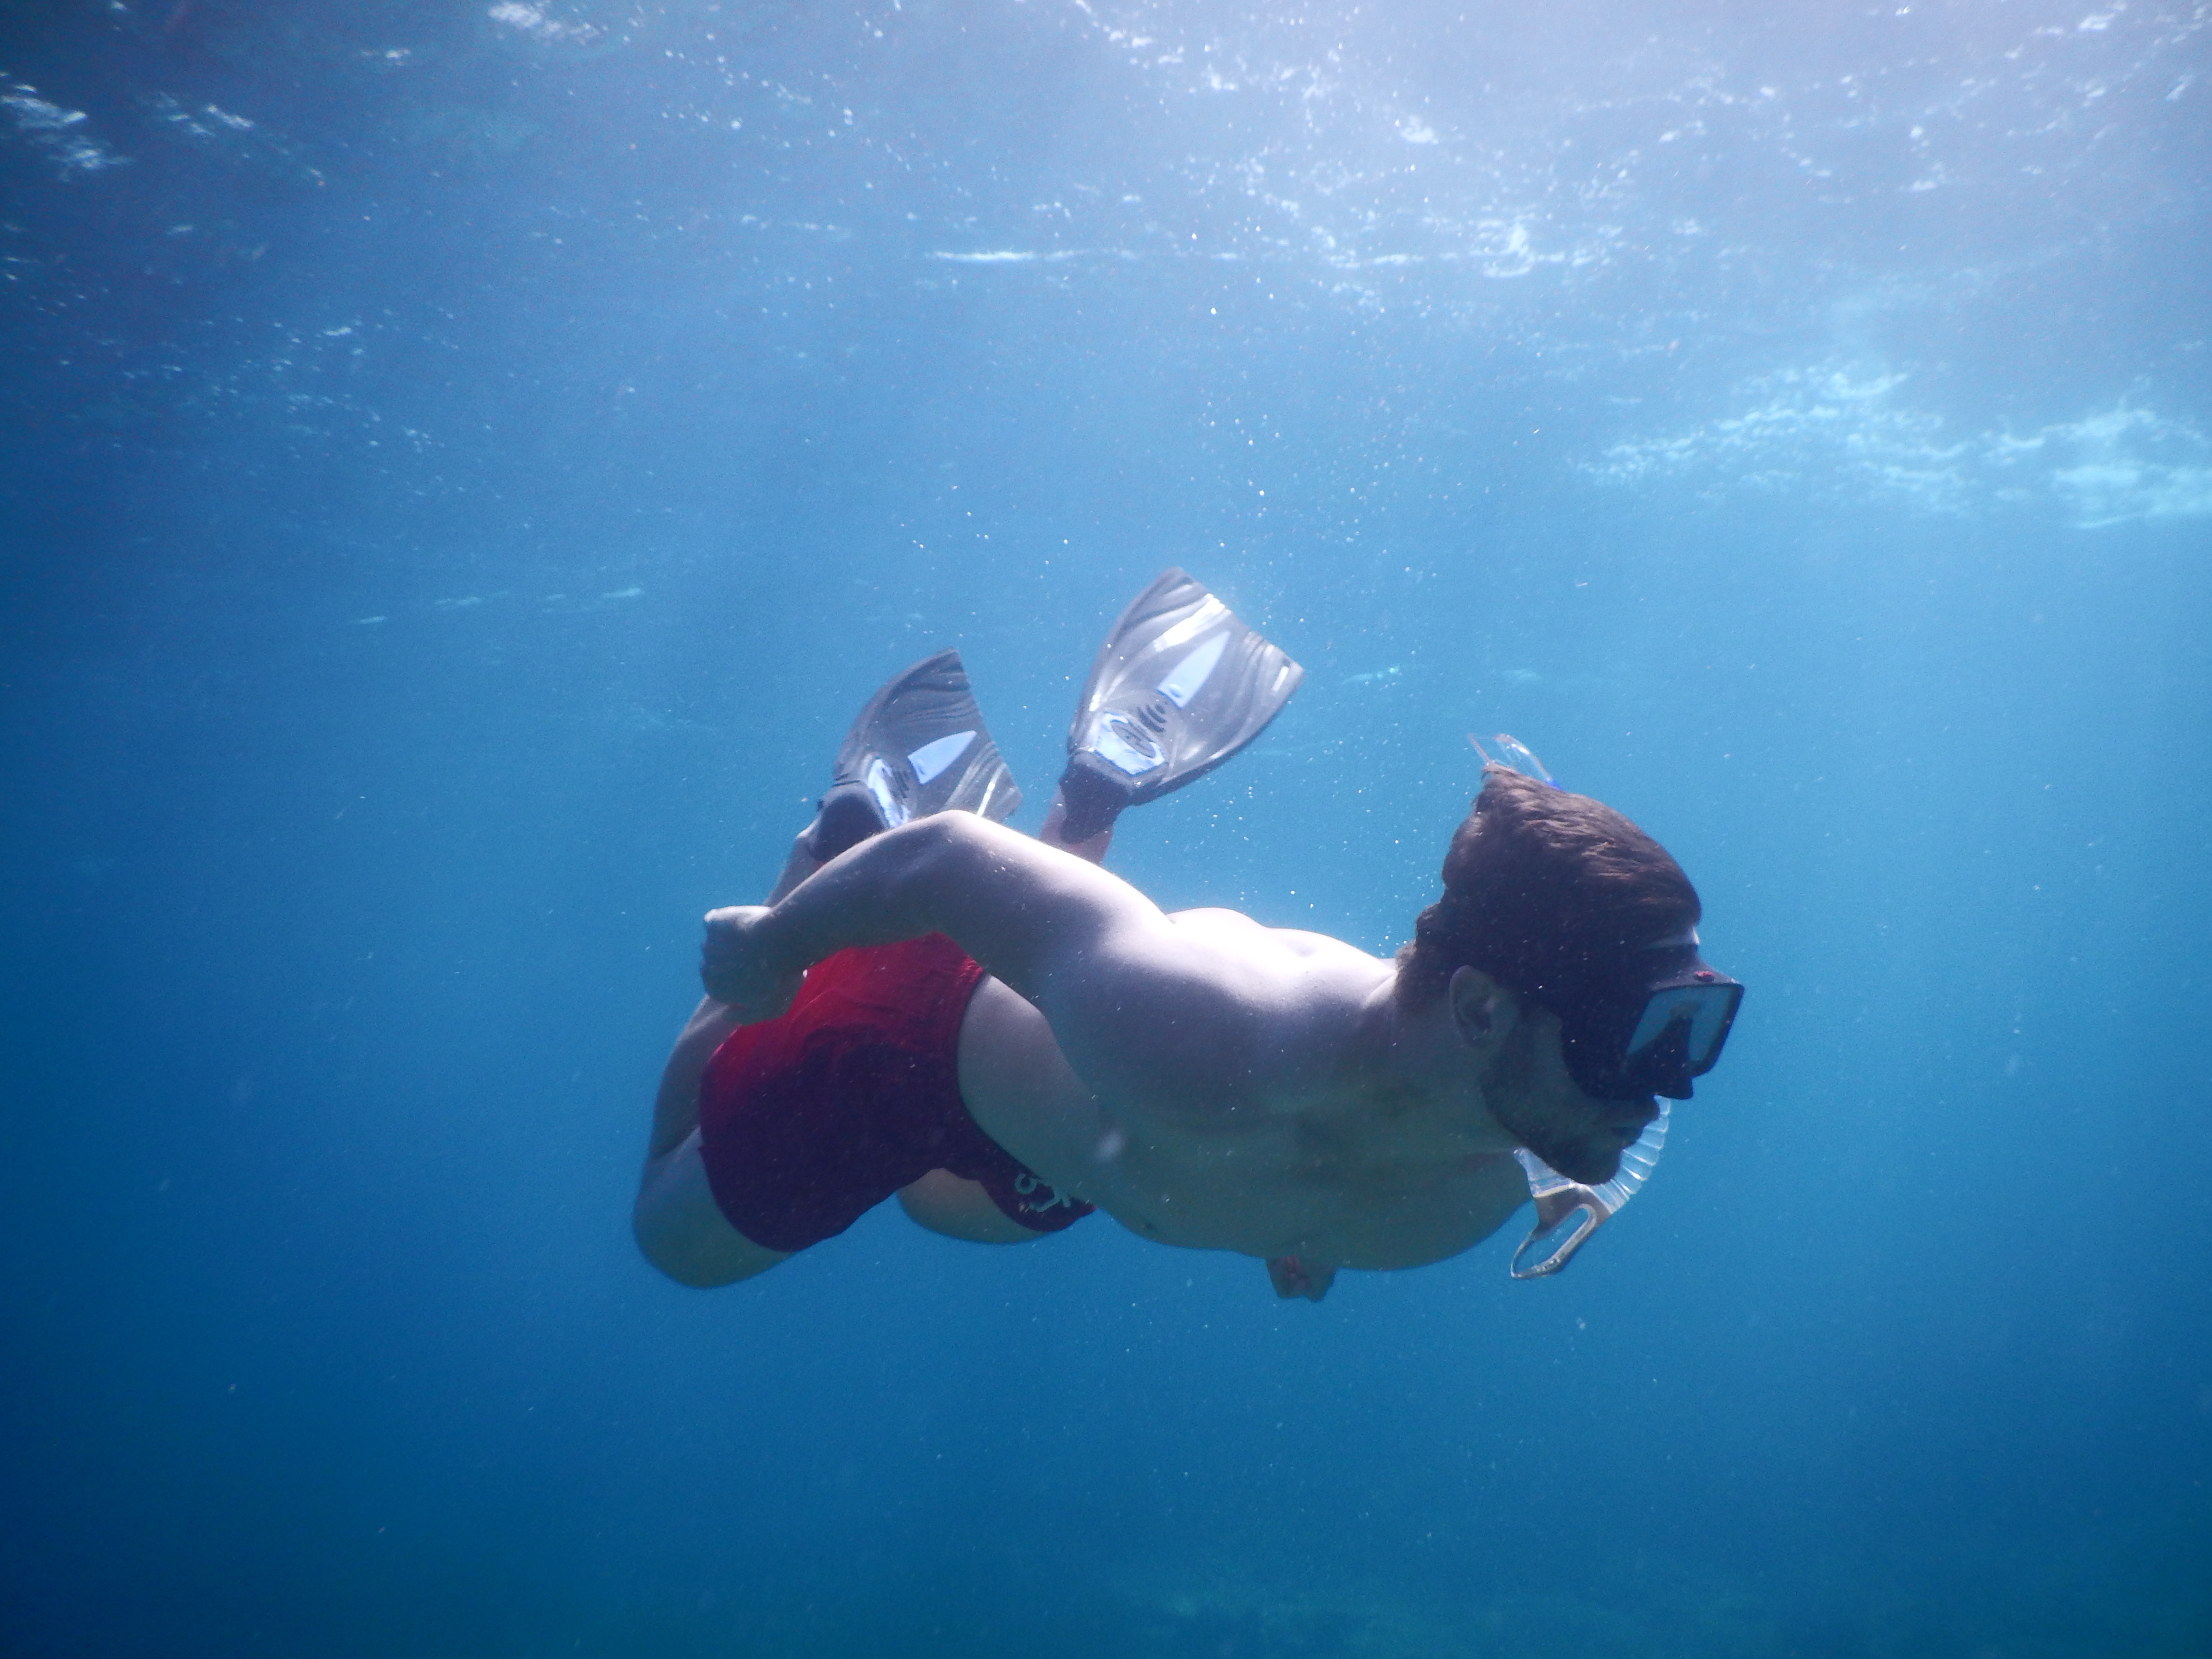
sea, recreation, diving, underwater, biology, extreme sport, freediving, sports, water sport, scuba diving, outdoor recreation, marine biology, underwater diving